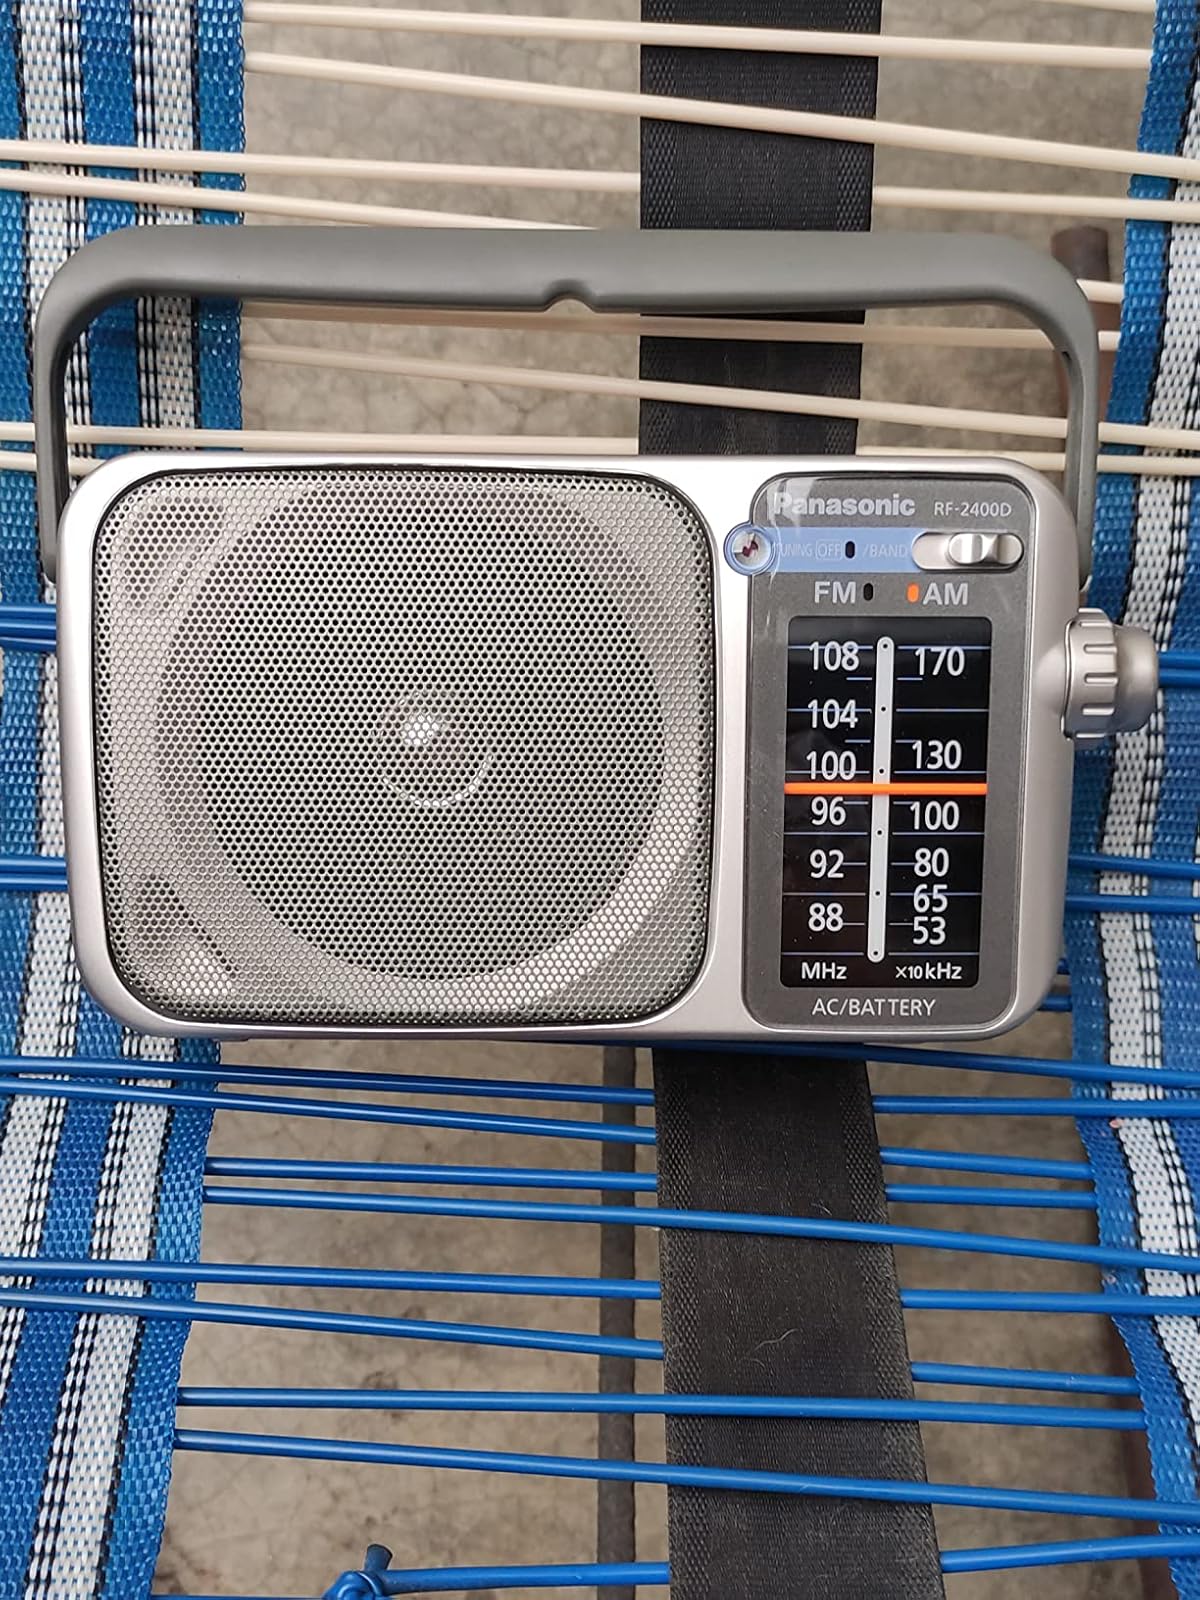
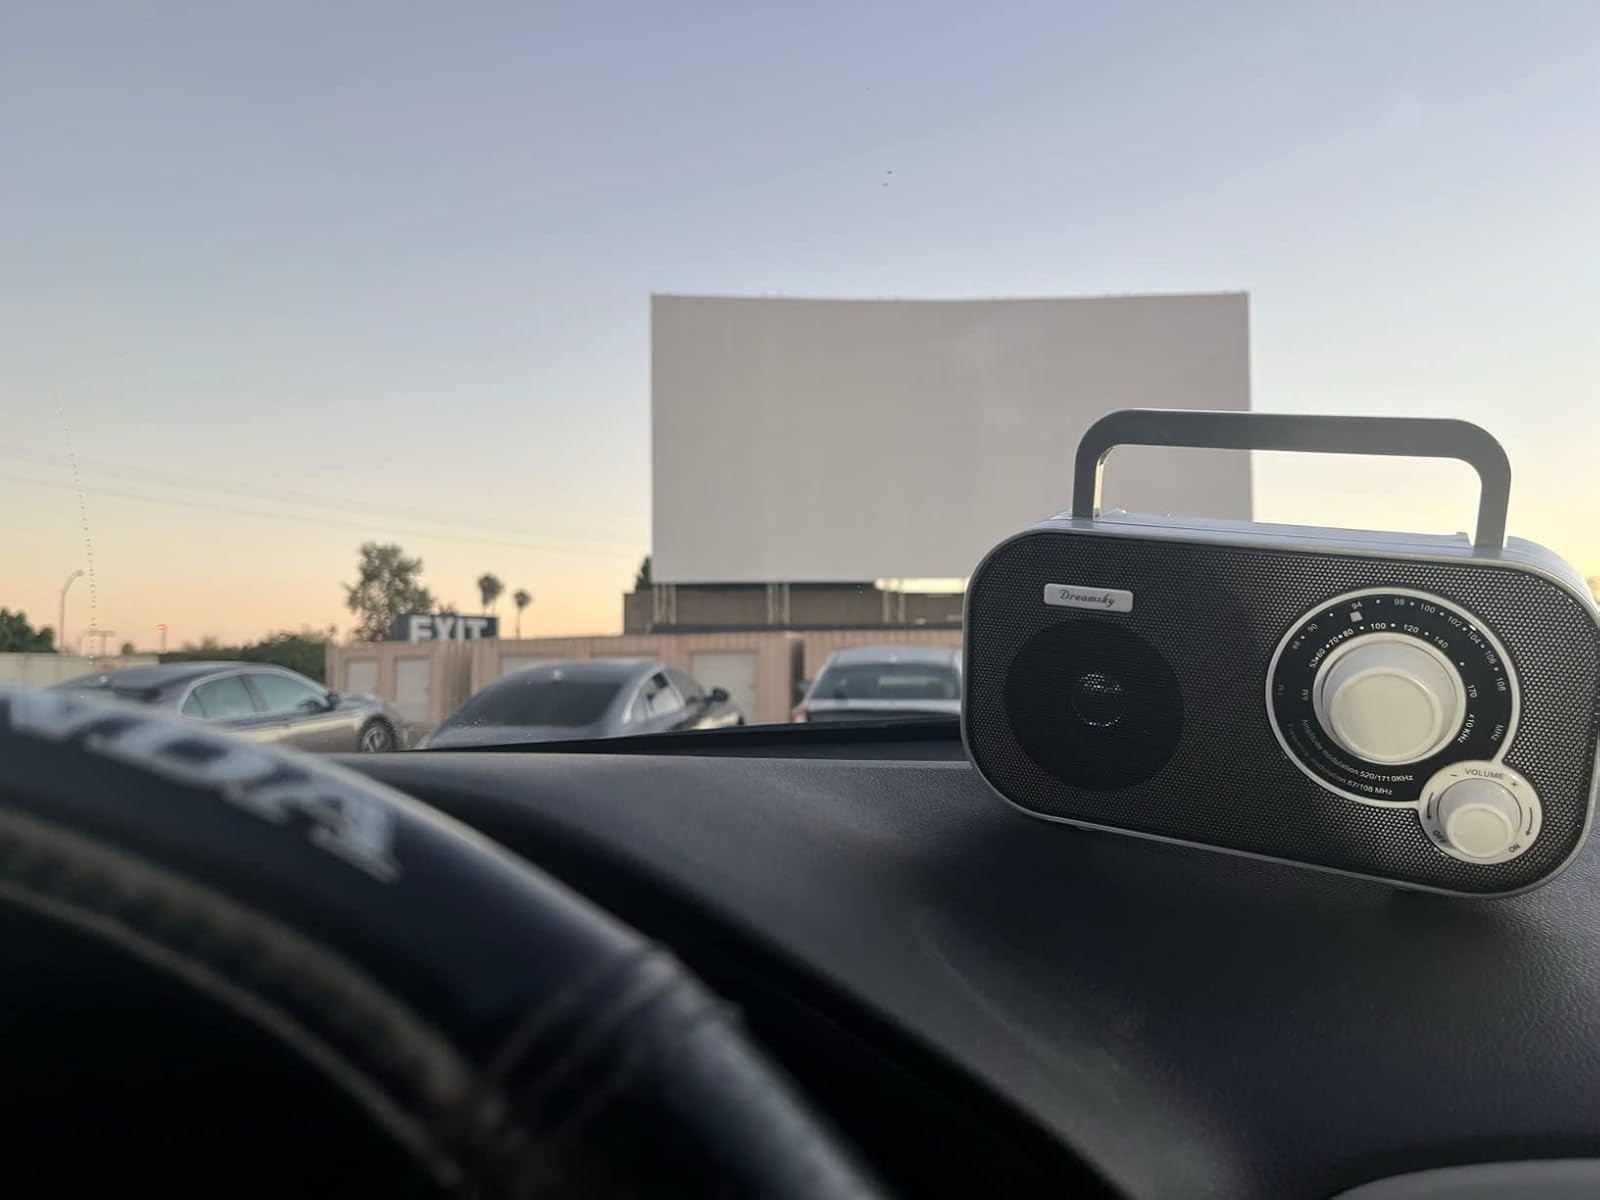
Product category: radio
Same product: no